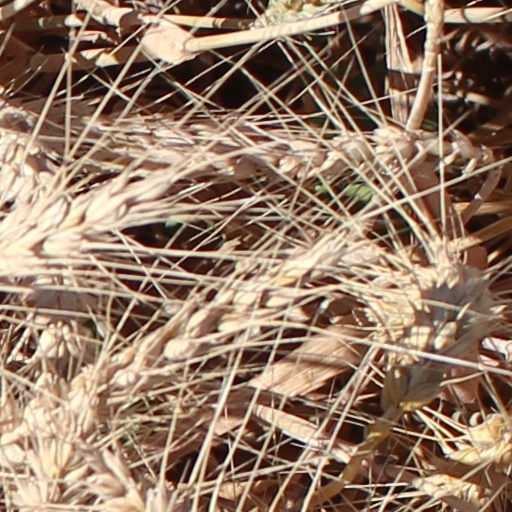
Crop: wheat